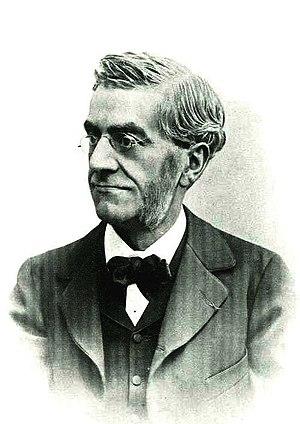
""François-Adrien Volland, maire de Nancy, 1879-1888""."
François-Adrien Volland est un homme politique français né le 1ᵉʳ août 1838 à Nancy et décédé le 4 juin 1900 à Paris.
Cette page concerne les événements qui se sont produits durant l'année 1838 en Lorraine.